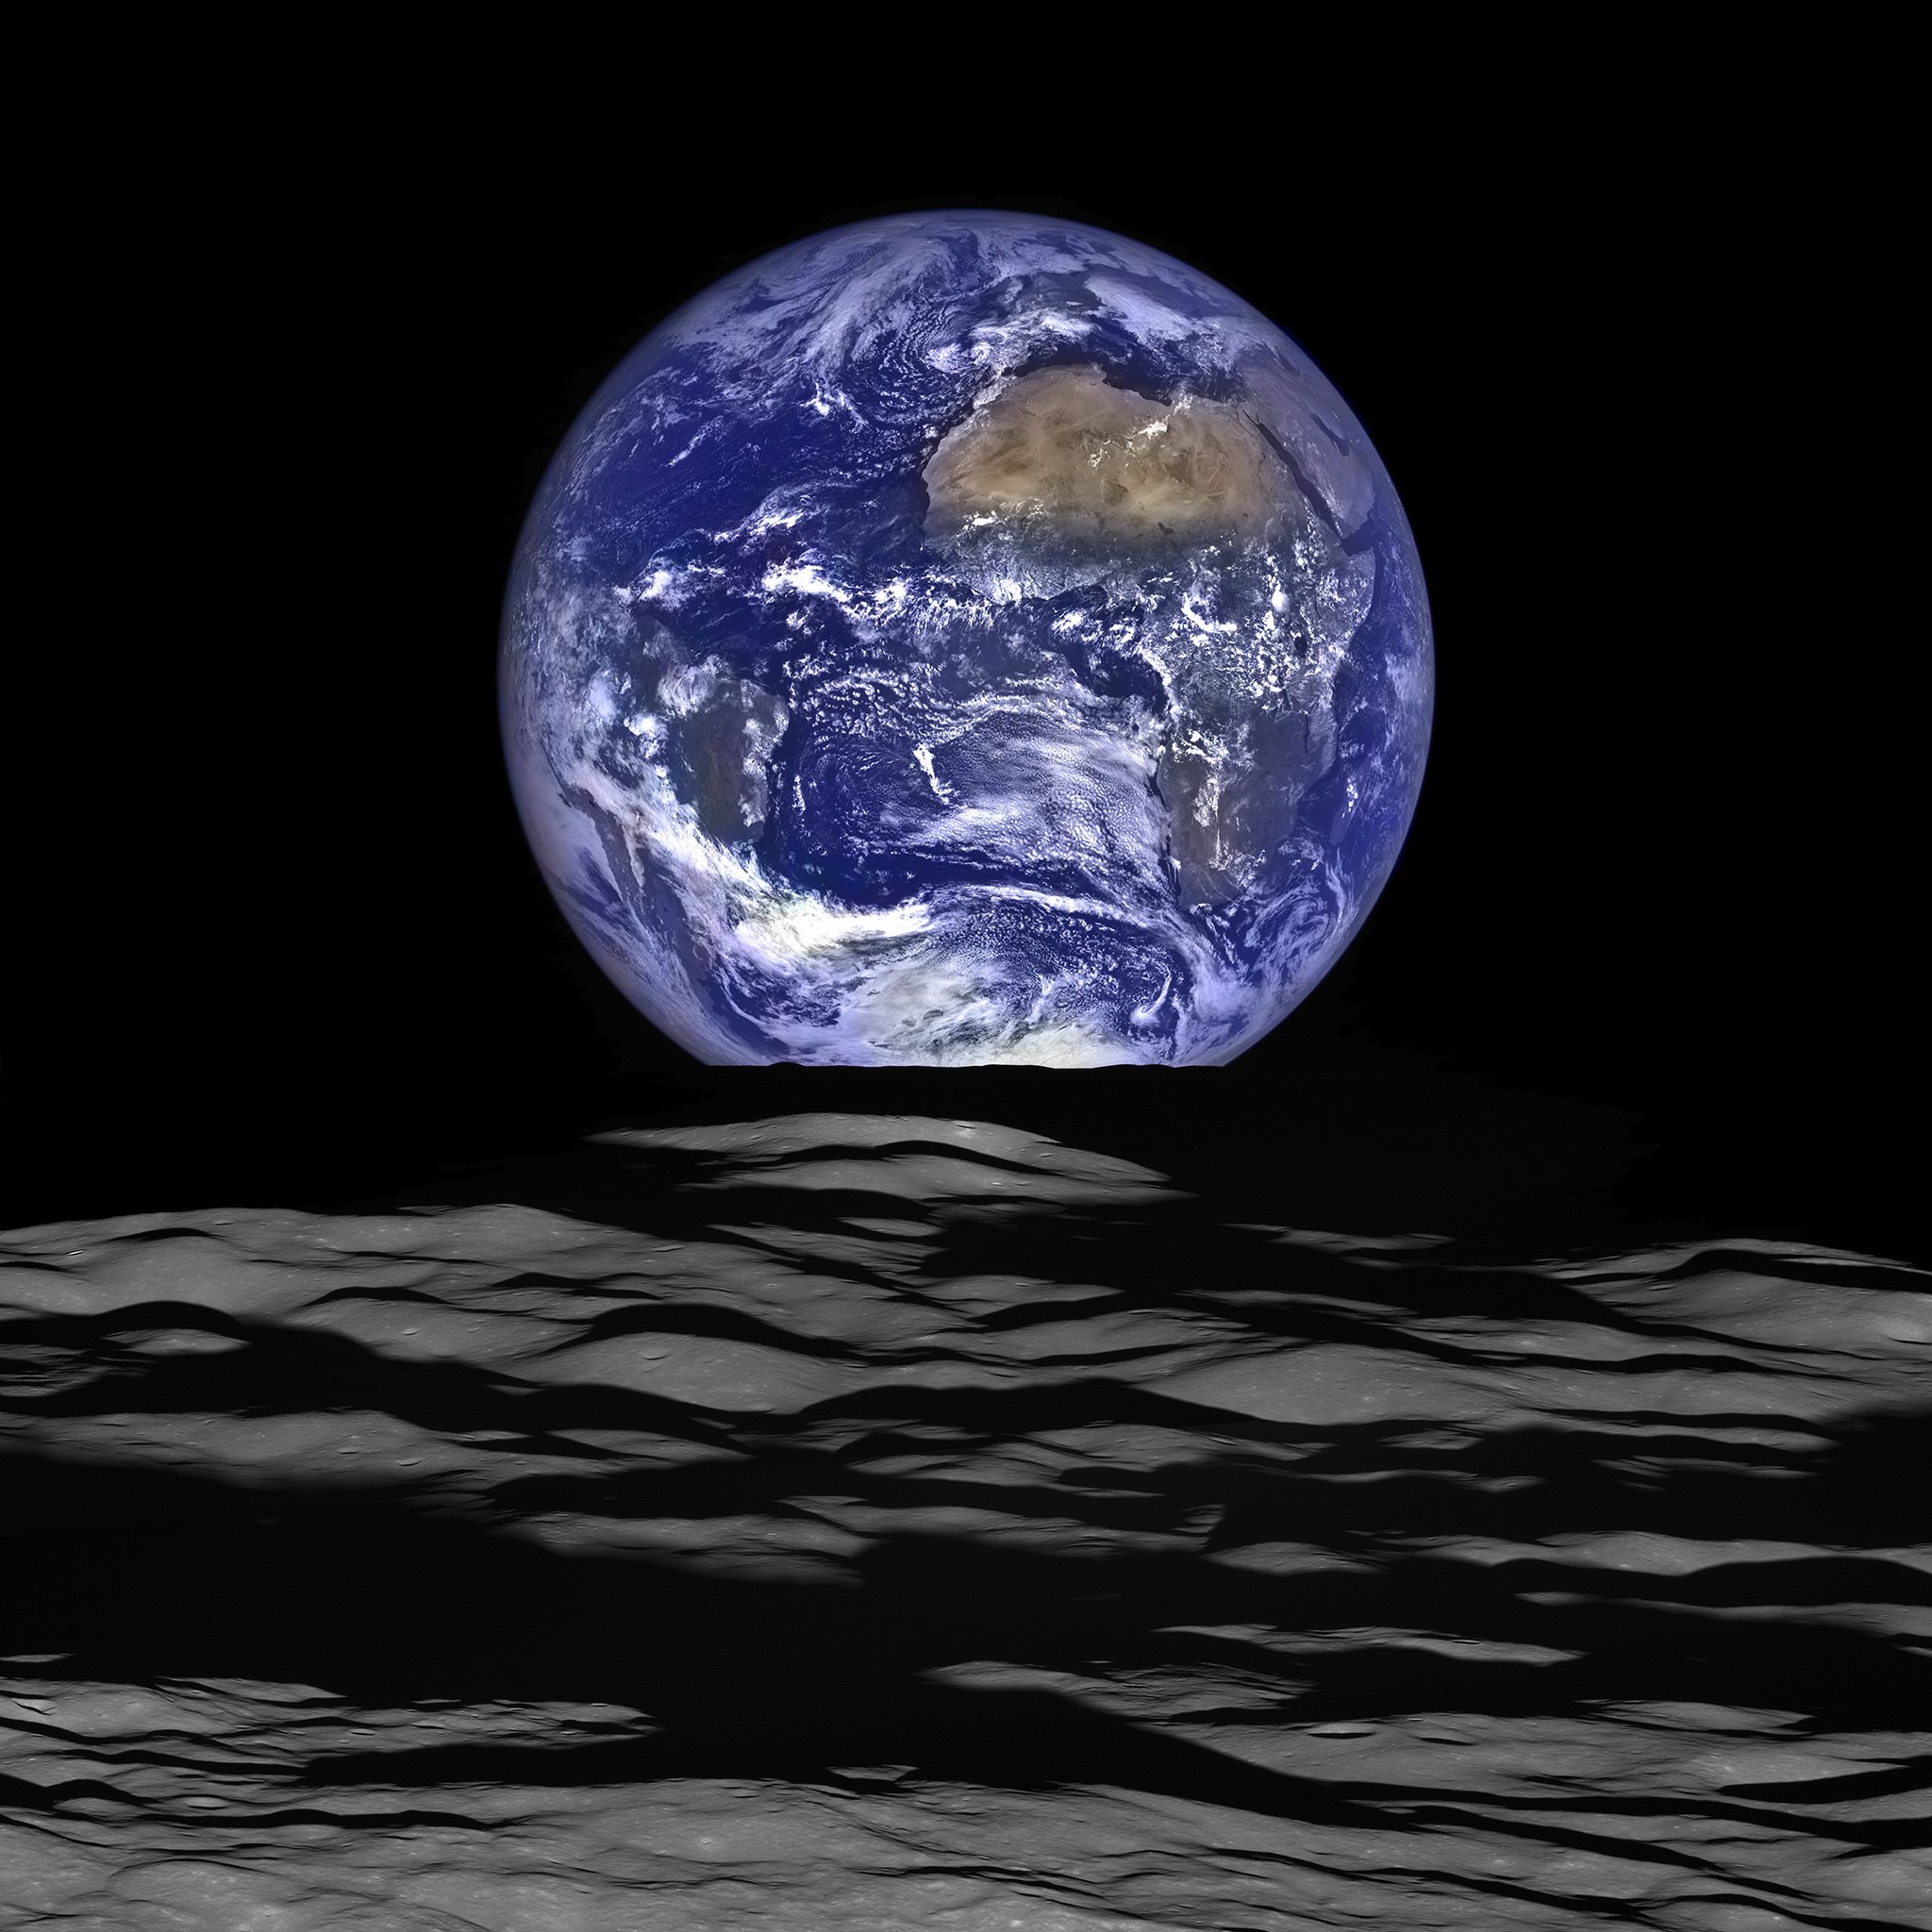
horizon, atmosphere, space, moon, nasa, outer space, earth, sphere, planet, solar system, spacecraft, orbit, earth's moon, astronomical object, lunar reconnaissance orbiter, lro, goddard space flight center